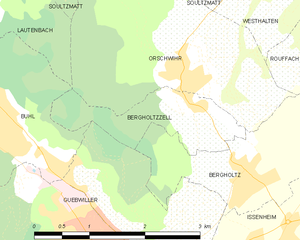
Carte des communes françaises